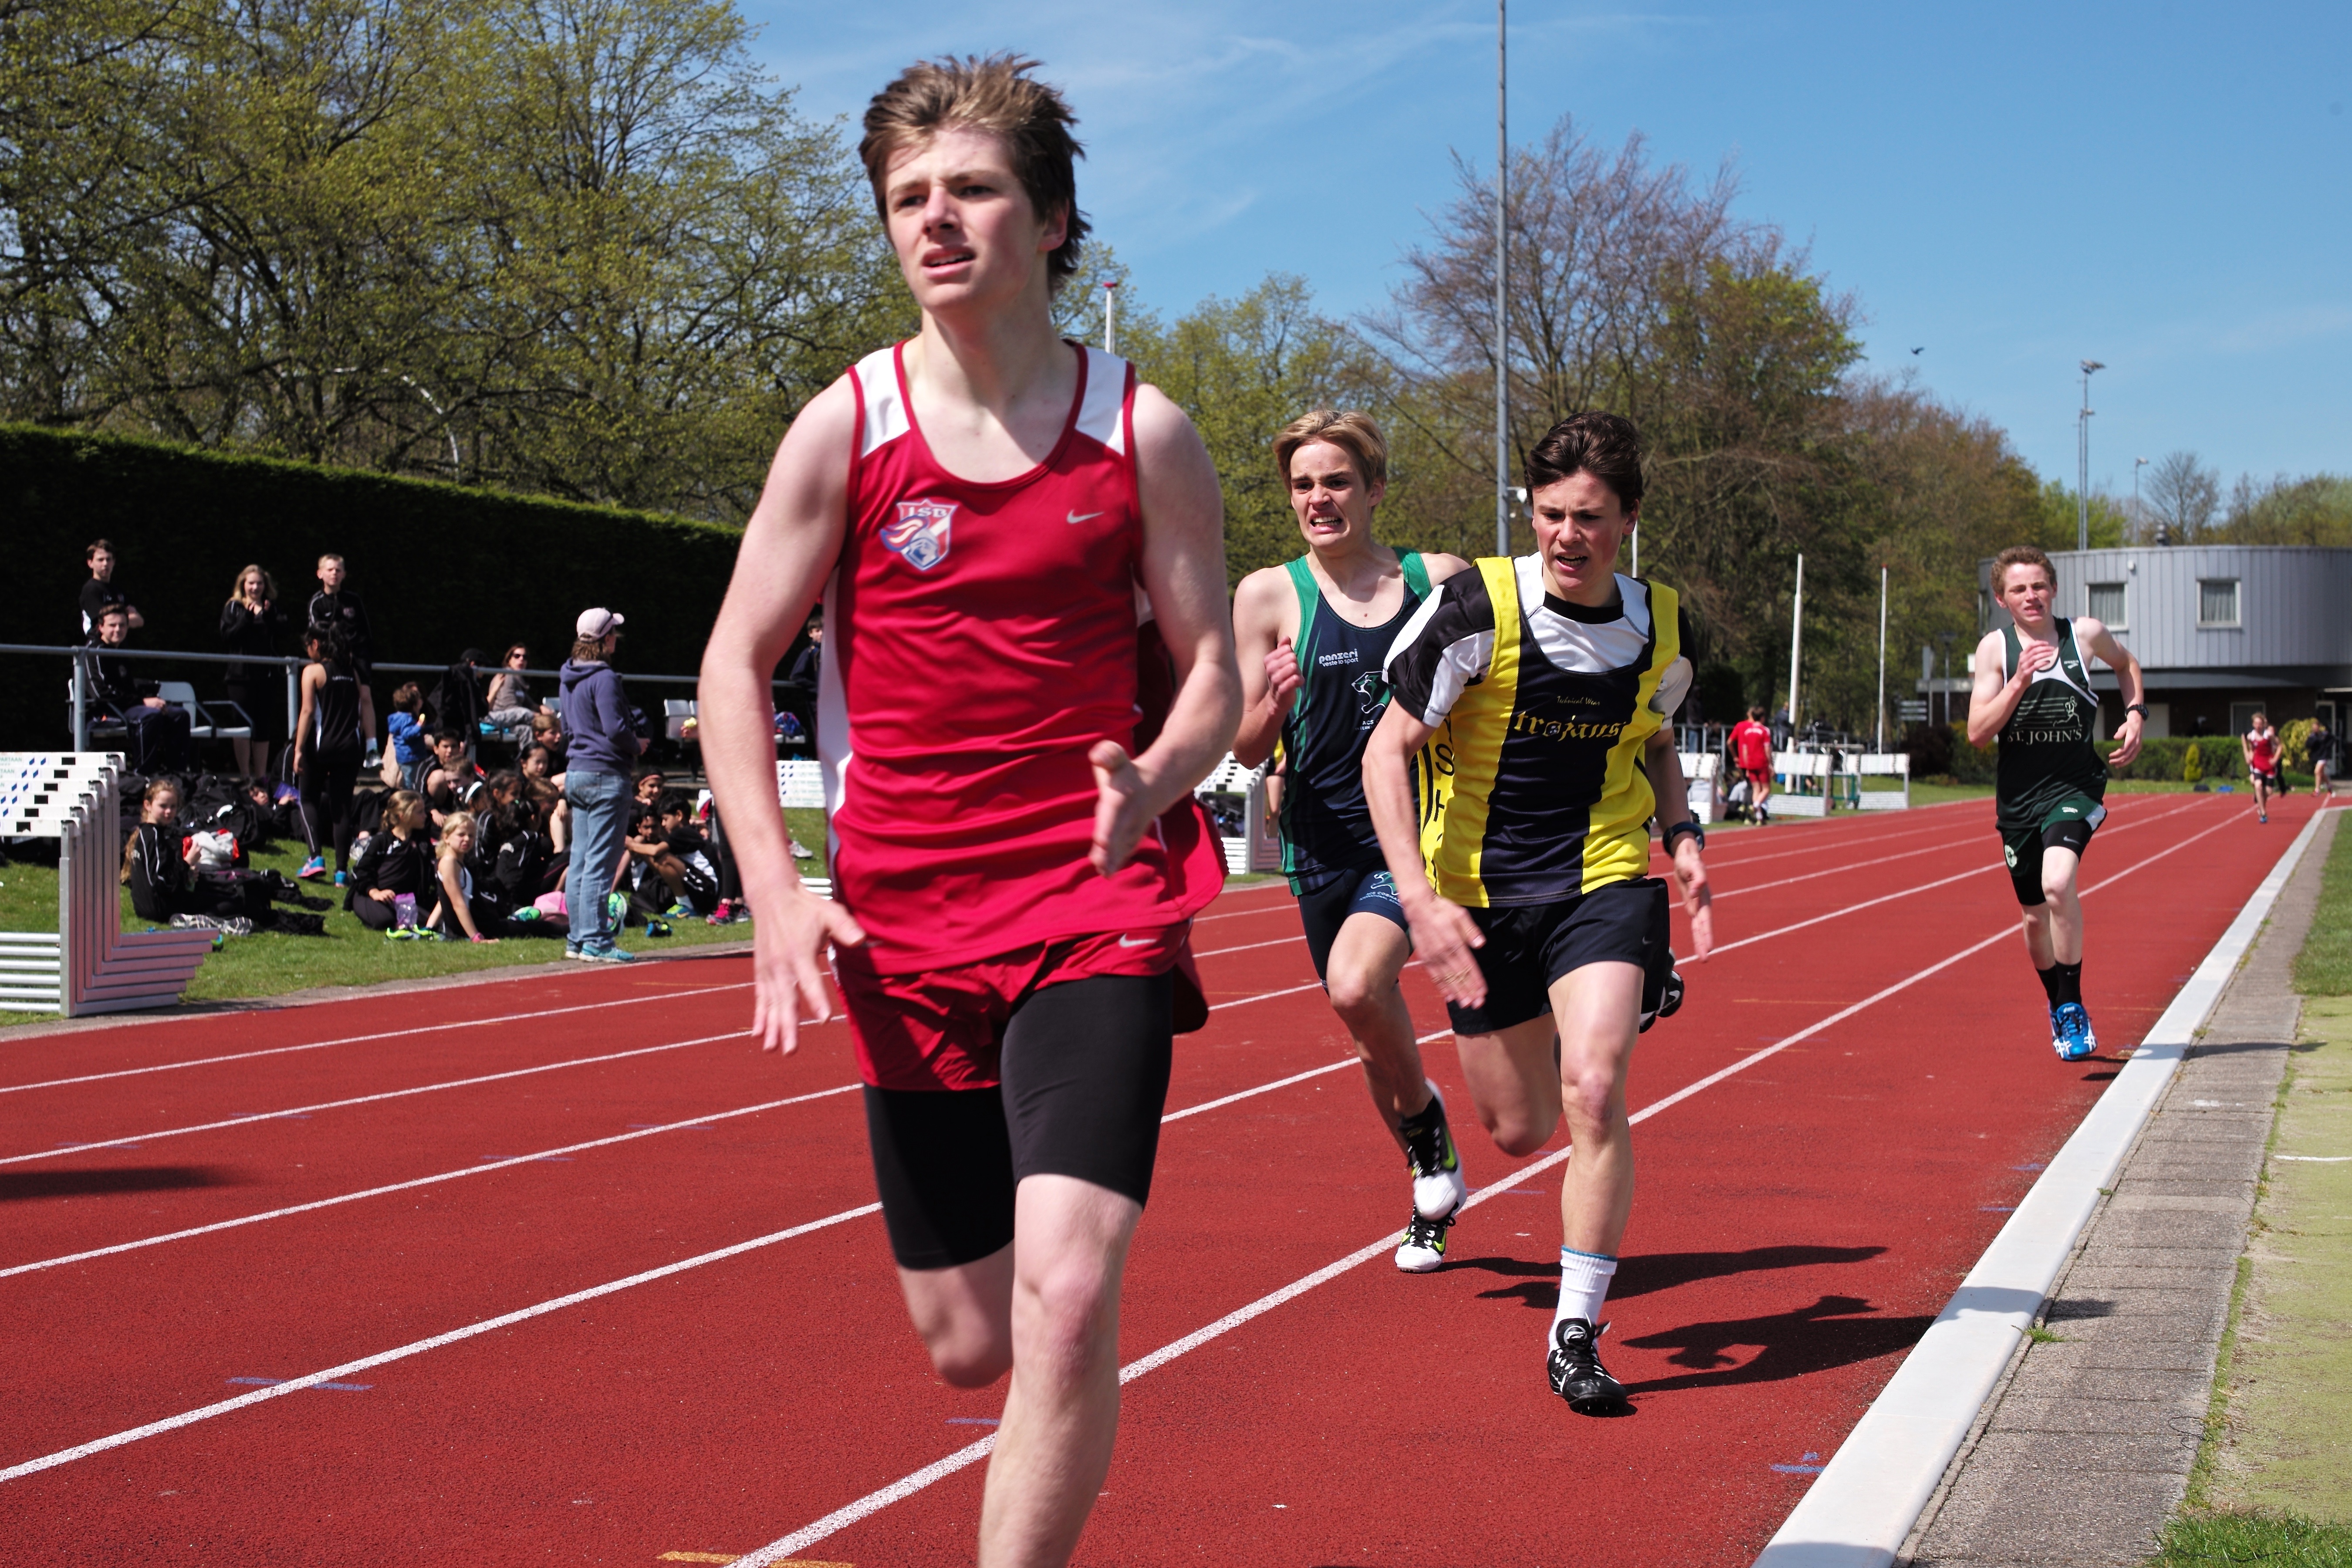
track, running, run, runner, ash, race, competition, holland, hague, netherlands, international, girls, m, american, sports, boys, 50, school, runners, endurance, junior, leica, 240, summilux, varsity, athletics, meet, sprint, physical exercise, human action, endurance sports, duathlon, track and field athletics, middle distance running, 800 metres, 4 100 metres relay